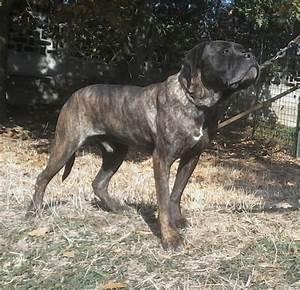
dog